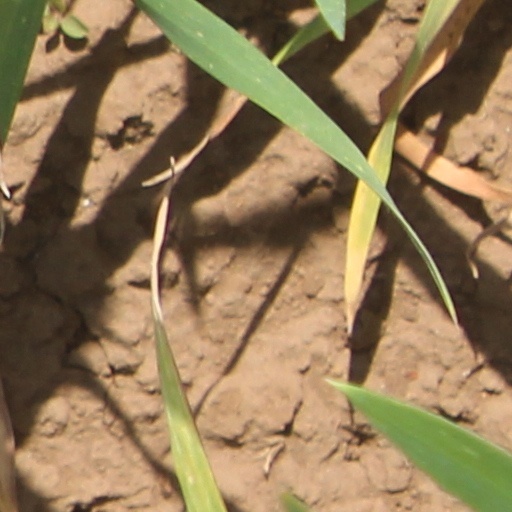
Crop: wheat